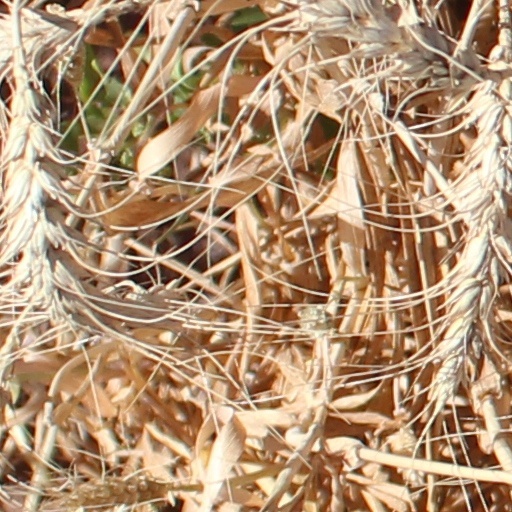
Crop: wheat